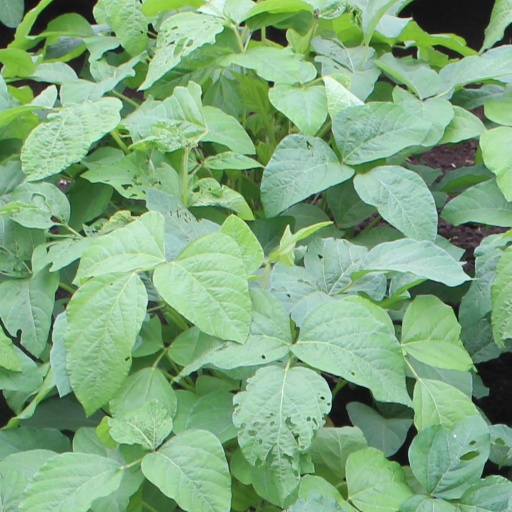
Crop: soybean